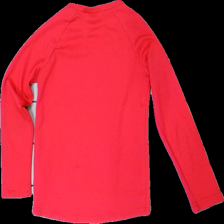
View: back
Type: Top
Category: Children
Brand: On The Peak
Colors: Pink
Material: 100% polyester
Cut: Regular
Size: 122
Season: All
Trend: Sports
Holes: Minor
Damage location: bottom center
Damage 2 location: middle center
Price range: <50
Recommended usage: Export
Description: rosa långärmad träningströja med lösa trådar som nästan gjort hål